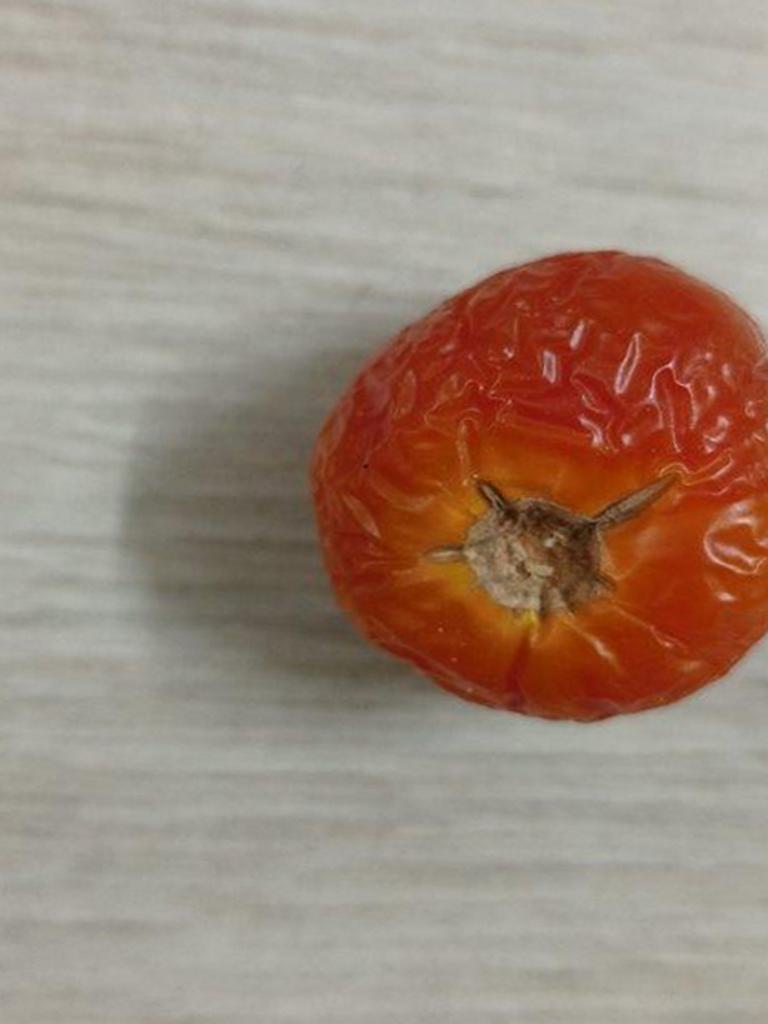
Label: Rotten